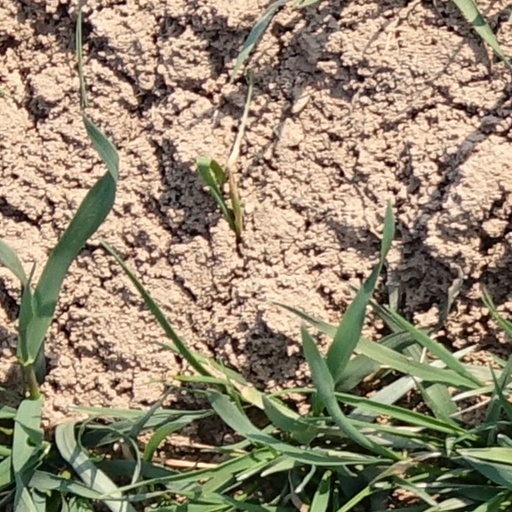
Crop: wheat